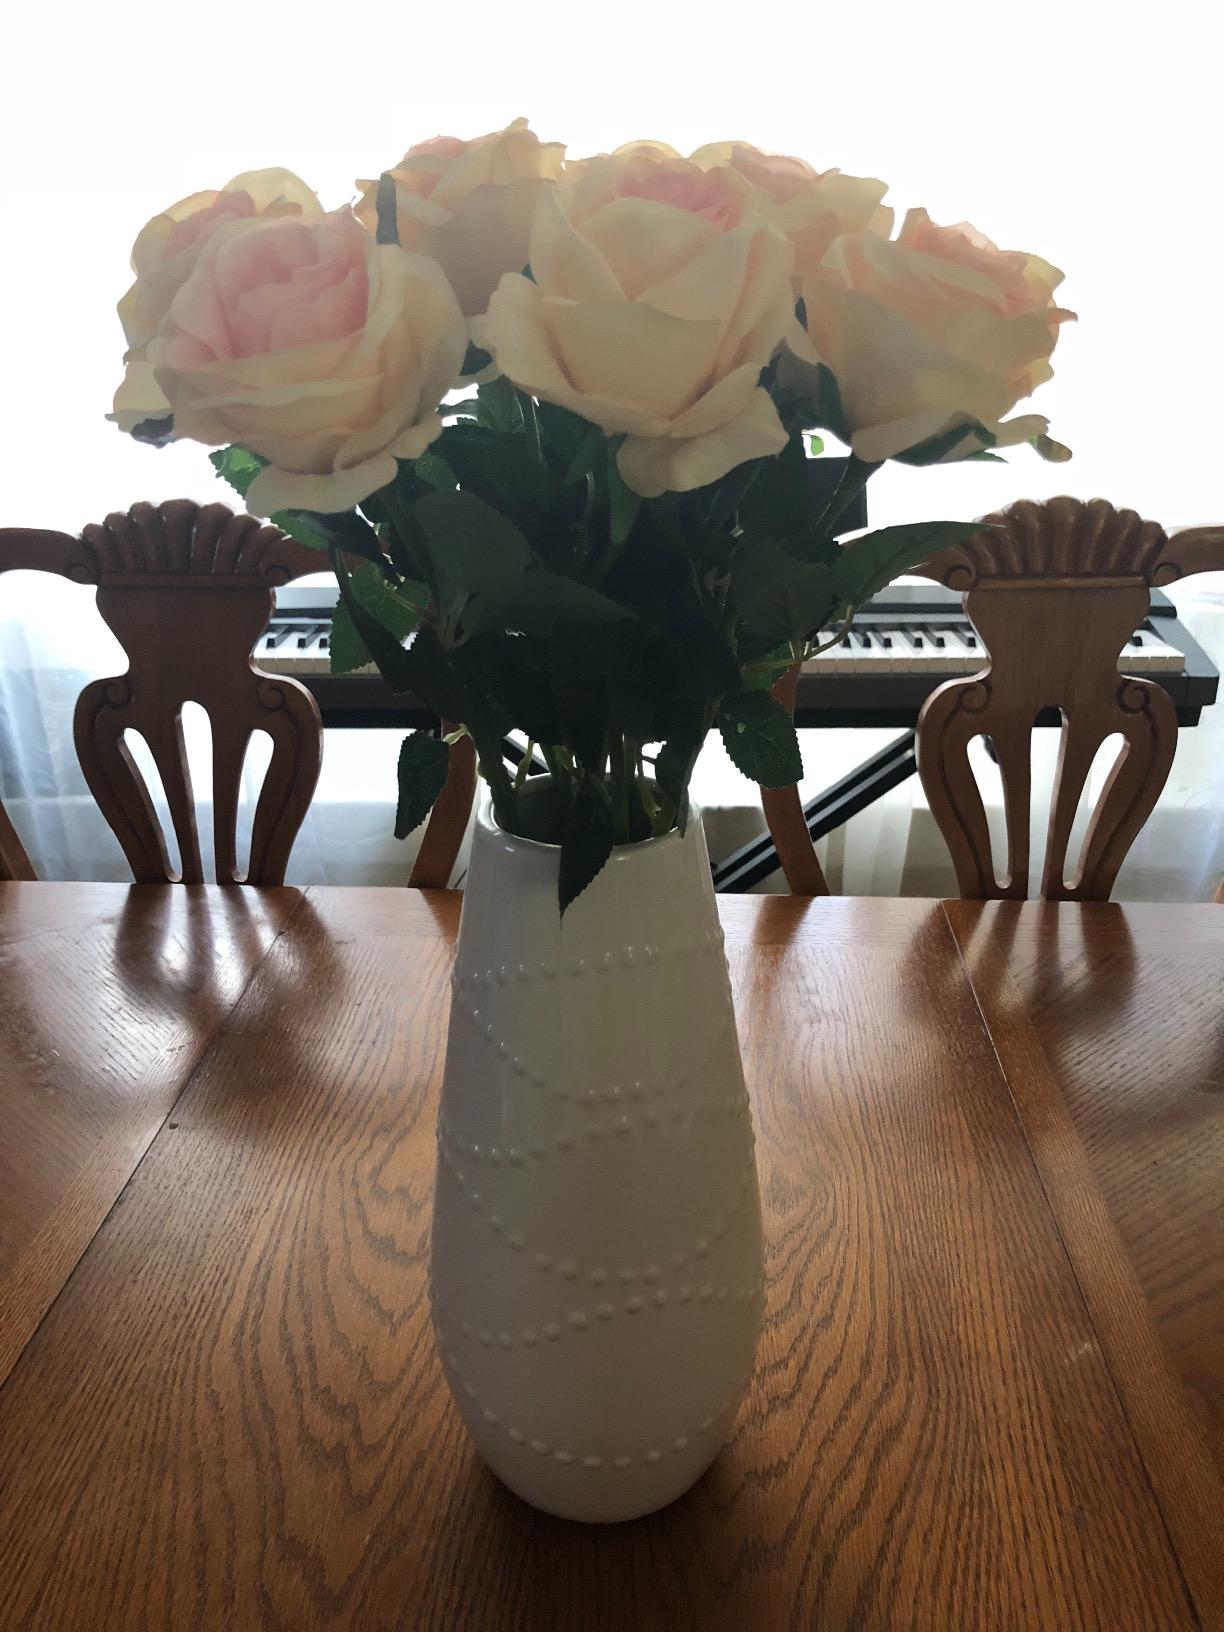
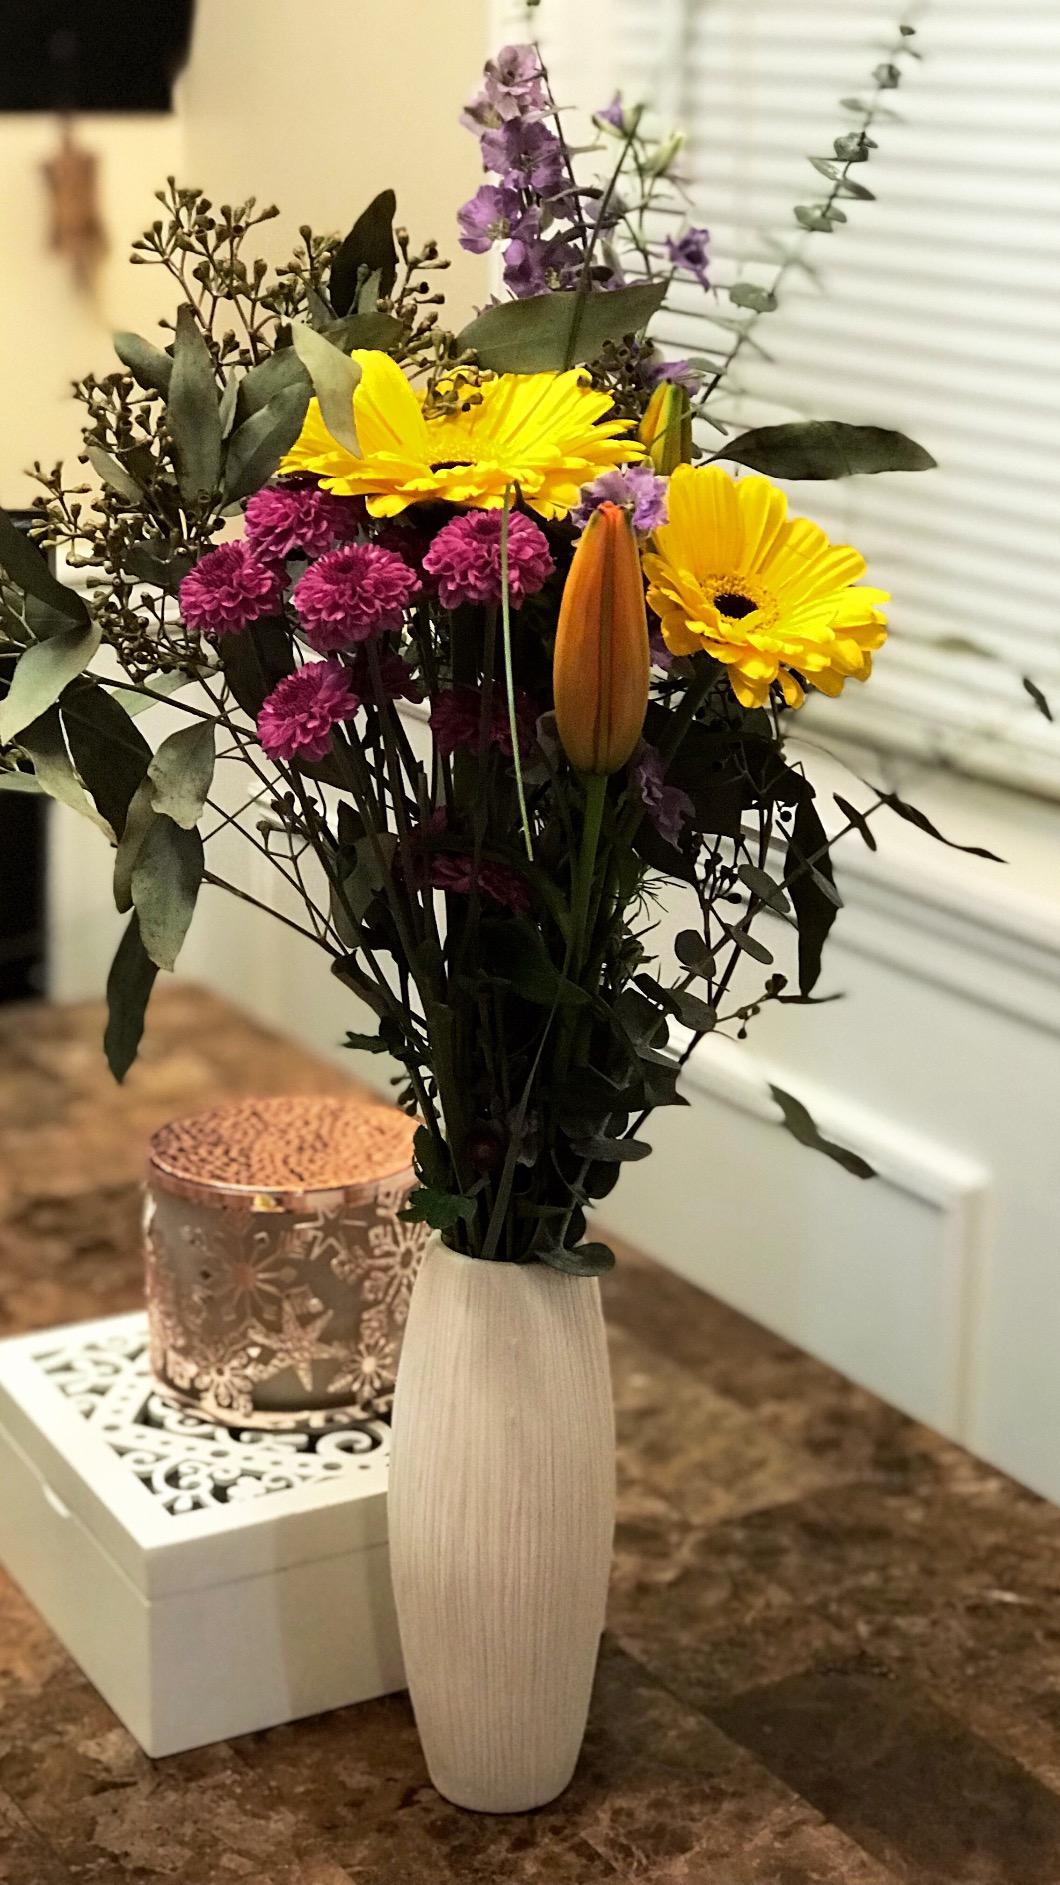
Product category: vase
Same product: no